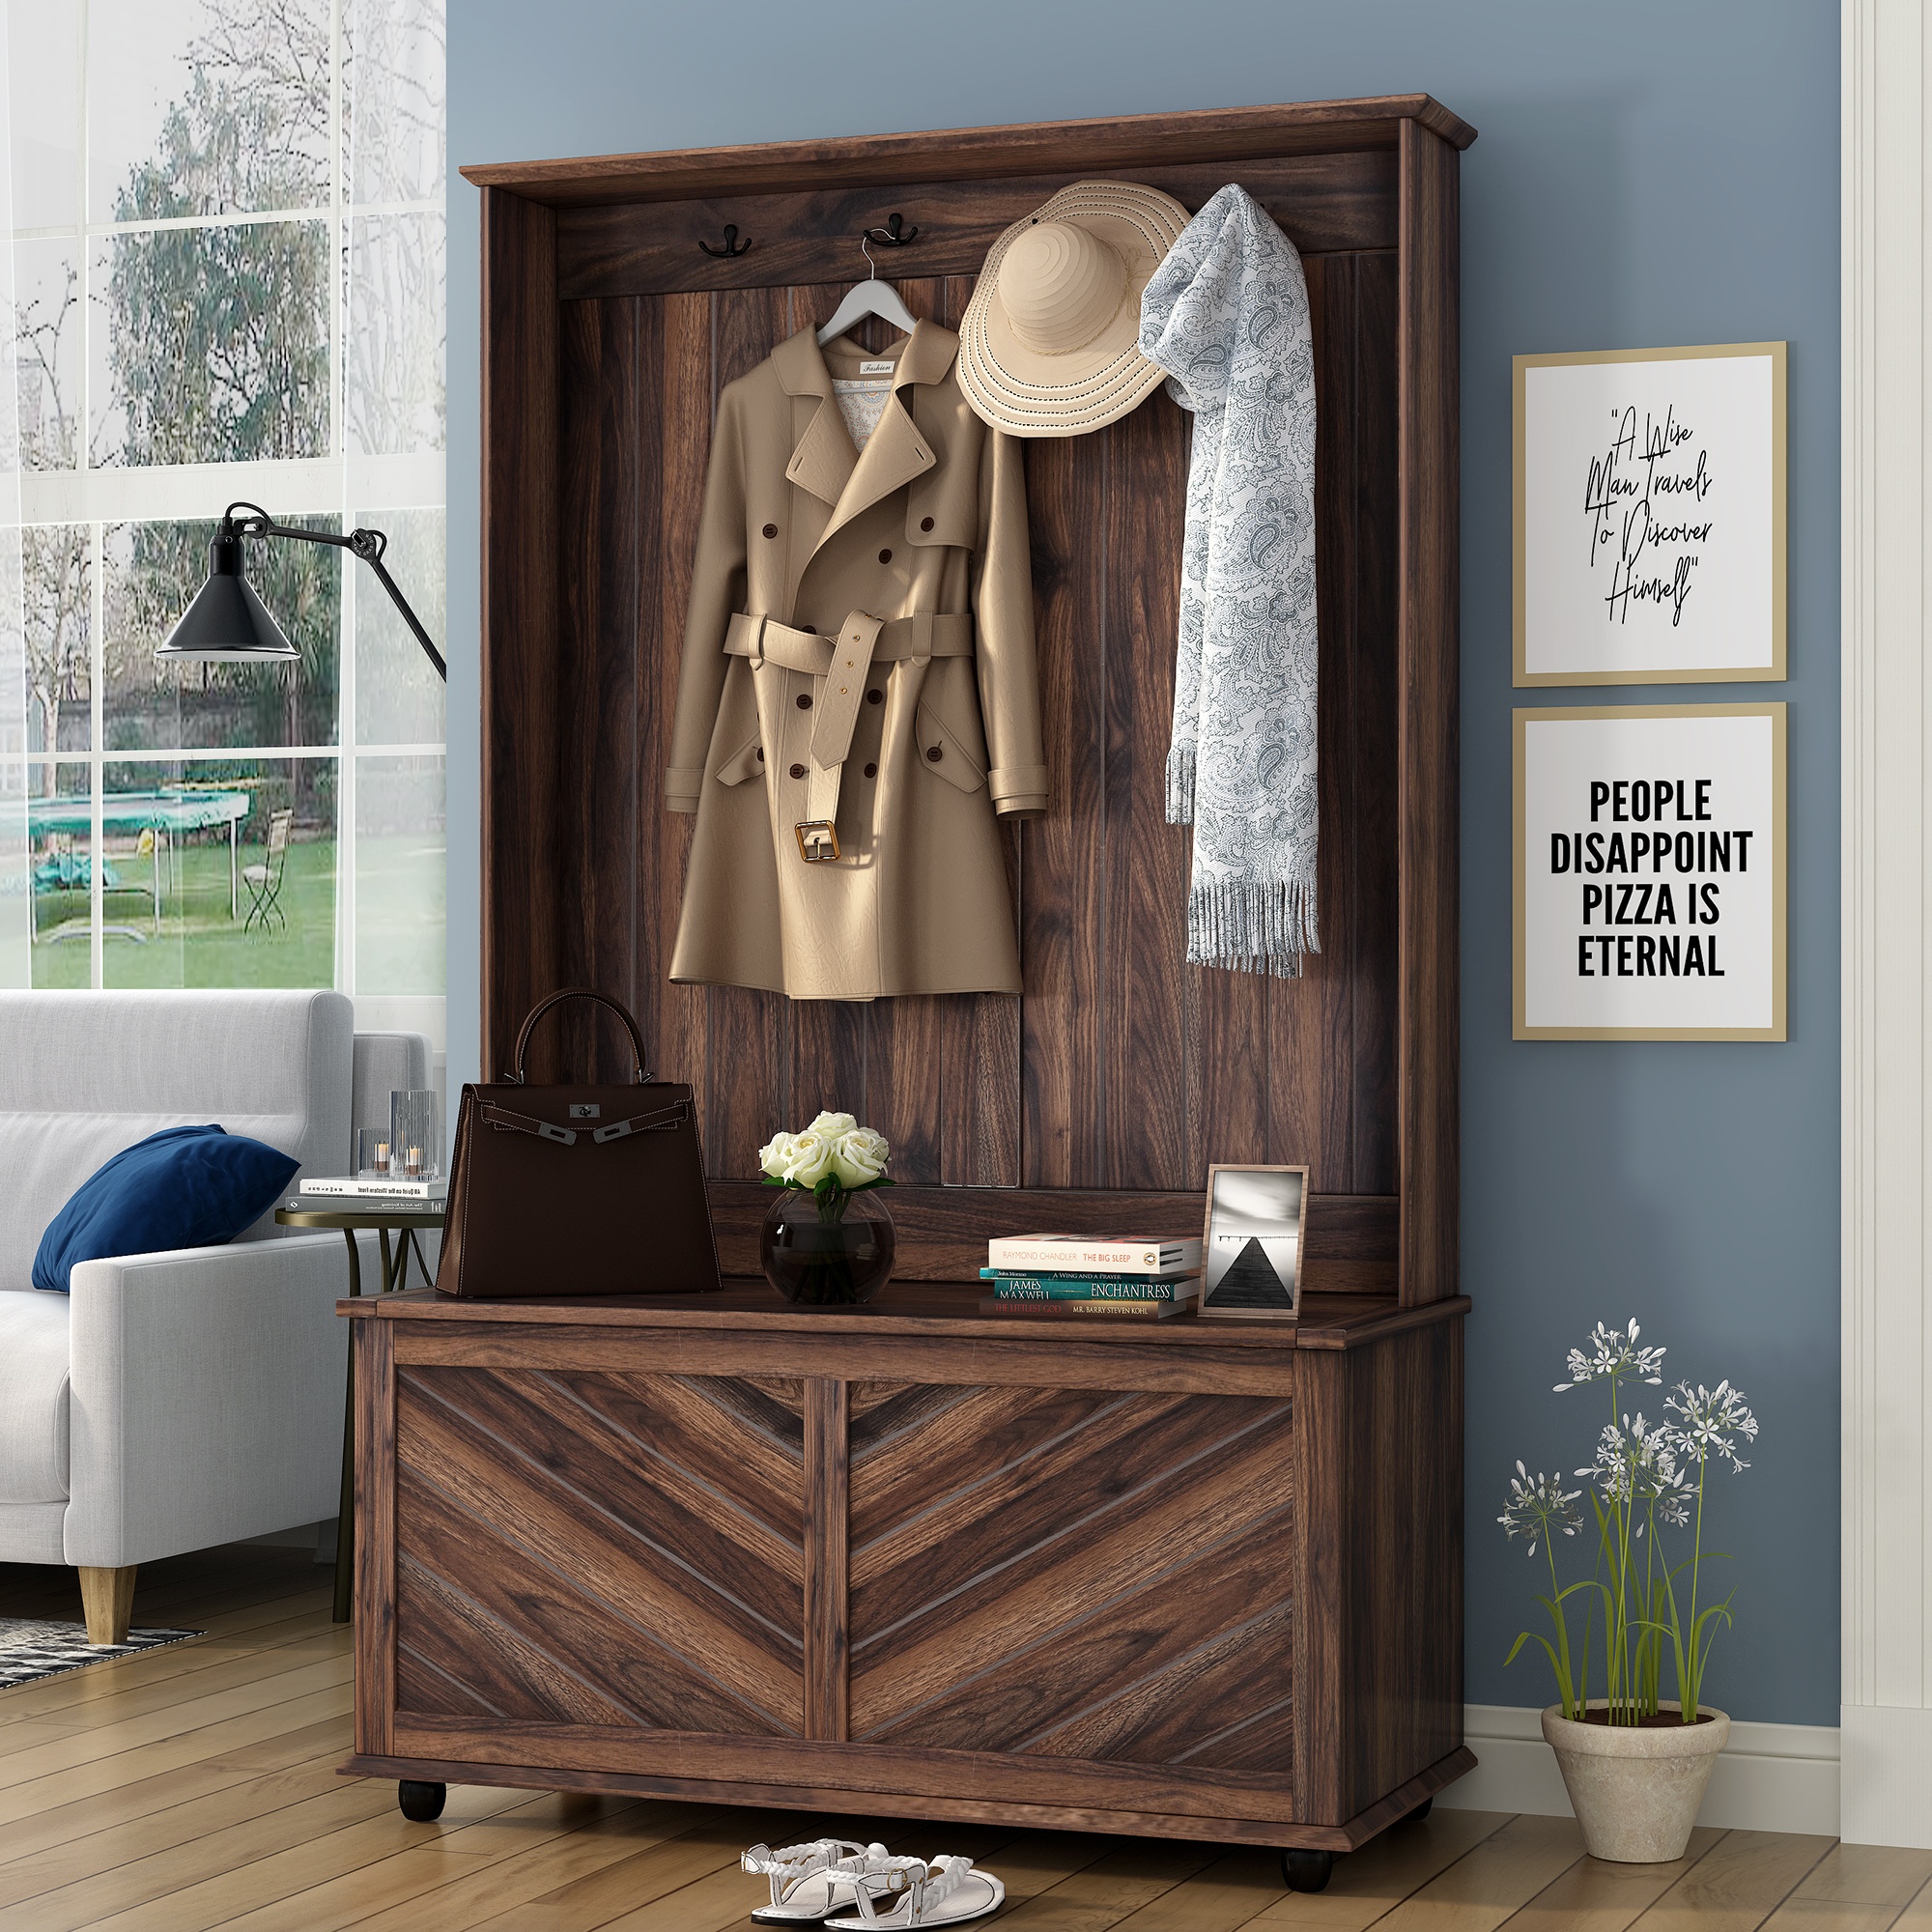
U-Can Hall Tree with 4 Hooks , Coat Hanger, Entryway Bench, Storage Bench, 3-in-1 Design, 40INCH, for Entrance, Hallway (Tiger)
Specifications Place of Origin China Main Color Tiger Main Material Particle Board Dangerous Goods #dangerFlag# Dimensions & Weights Assembled Length (in.) 40.10 Assembled Width (in.) 17.70 Assembled Height (in.) 65.00 Weight (lbs) 70.00 Product Features 3-in-1 Design:Provides seating,hanging and storage capabilities. Modern style with elegant appearance,a perfect addition to any room, bring convenience to your life. Spacious Storage Space:Crafted from manufactured wood,it's hutch, perfect for tucking away coats, hats, gloves, and other outdoor wear, at the same time the bench features a hinged lid cabinet that opens to reveal even more storage space, while lend you a seat to pull on your boots. Versatile Usage:The wide bench at suitable height can be used to take a rest,and convenient for you to change shoes.Bags, books and flowerpots can also be placed on the bench. Solid and Durable:Constructed with high quality faux wood, solid and durable for long time use.Anti-tipping fixation anchor are provided to enhance extra safety. Assembly and Customer Service:No need for complex installation step is a highlight of our products. We offer friendly customer service, and all tools and instructions needed are included.If your item arrives damaged in any way,feel free to contact with us. Description Crafted from manufactured wood, it's hutch offers 4hooks,perfect for tucking away coats,hats,gloves,and other wear, at the same time the bench features a hinged lid cabinet that opens to reveal even more storage space,while lend you a seat to pull on your boots. Provides seating,hanging and storage capabilities. Modern style with elegant appearance, a perfect addition to any room,bring convenience to your life.The wide bench at suitable height can be used to take a rest,and convenient for you to change shoes. Bags, books and flowerpots can also be placed on the bench. Weights & Dimensions Product Size 65'' H x 17.7'' D x 40'' W Top Weight Capacity 22 lbs Shelves Capacity 30 lbs Cabinets Capacity 60 lbs Table Top Thickness 0.78'' Clearance-Floor to Bottom 1.9'' Hook Weight Capacity 11 lbs Bench Weight Capacity 220 lbs Cabinets Size 16.5'' H x 15.74'' D x 37.8''W Specifications Pieces Included 1 Hall Tree Top Shape Rectangle The Whole Product Material Particle board Purposeful Distressing Type NO Cabinets Included Yes Number of Cabinets 1 Country of Origin China Level of Assembly Full Assembly Needed Suggested Number of People for Assembly/Install 2 Estimated Time to Set Up 1h Adult Assembly Required Yes
Brand: Giga Cloud Demo Store
Category: Furniture > Benches > Storage & Entryway Benches > Hall Trees